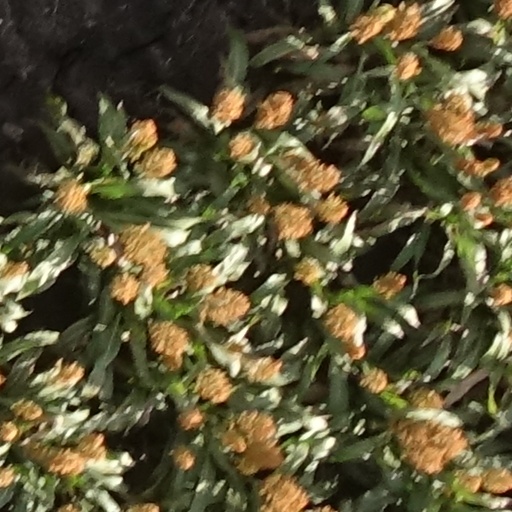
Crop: sorghum